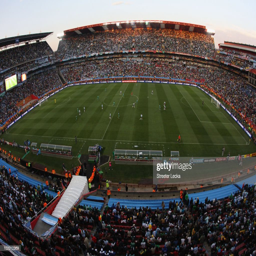
a general view of atmosphere during the match .